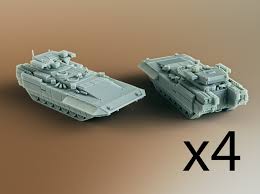
Label: BMP